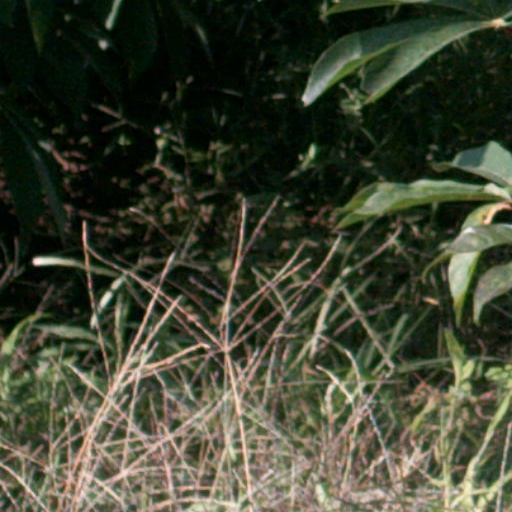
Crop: cassava